Magneto-optical trap

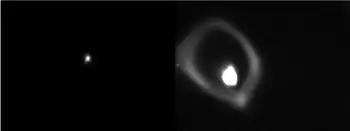
A MOT cloud in two different density regimes:If the density of the MOT is high enough, the MOT cloud goes from having a Gaussian density distribution (left), to something more exotic (right). In the right hand image, the density is so high that atoms have been blown out of the central trapping region by radiation pressure, to then form a toroidal racetrack mode around it.

The minimum temperature and maximum density of a cloud in a magneto-optical trap is limited by the spontaneously emitted photon in cooling each cycle. While the asymmetry in atom excitation gives cooling and trapping forces, the emission of the spontaneously emitted photon is in a random direction, and therefore contributes to a heating of the atom. Of the two "ħk" kicks the atom receives in each cooling cycle, the first cools, and the second heats: a simple description of laser cooling which enables us to calculate a point at which these two effects reach equilibrium, and therefore define a lower temperature limit, known as the Doppler cooling limit.